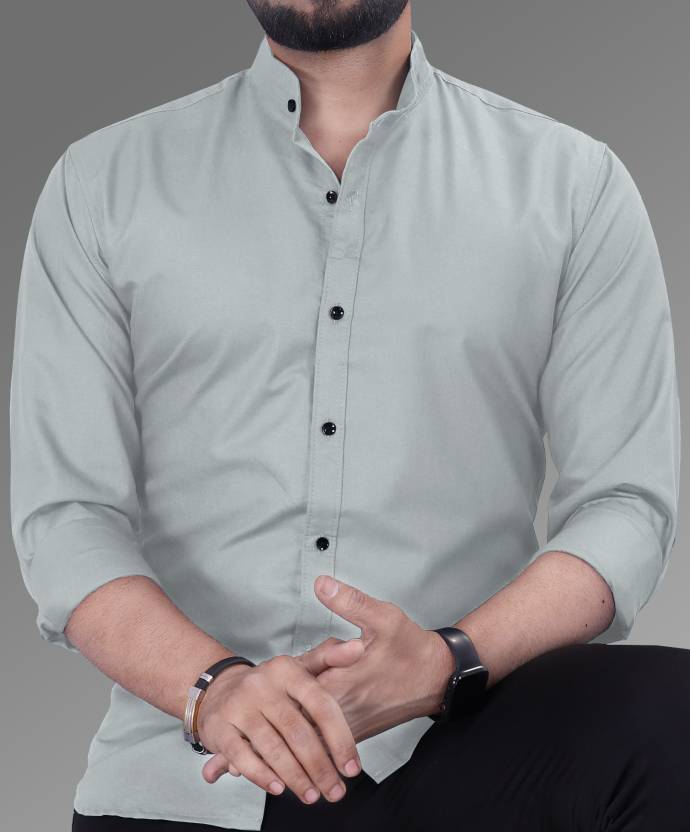
Product: Men Regular Fit Solid Mandarin Collar Casual Shirt
Price: ₹339
Colors: Grey
Pattern: Solid